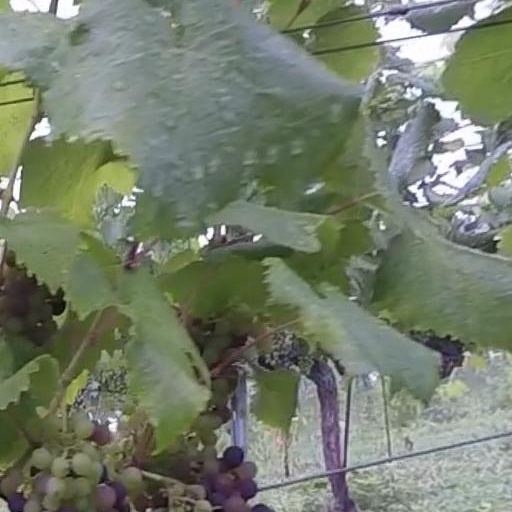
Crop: grape